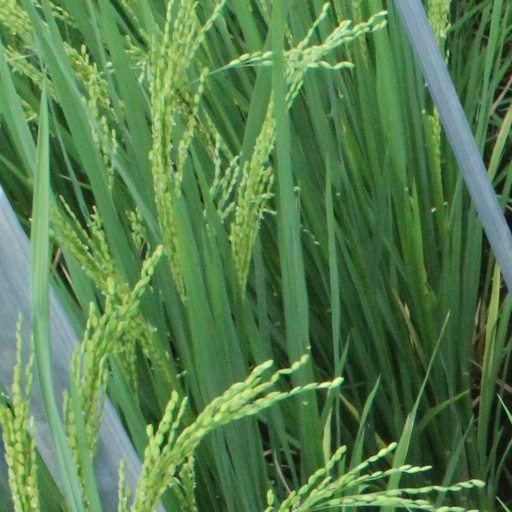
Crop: rice